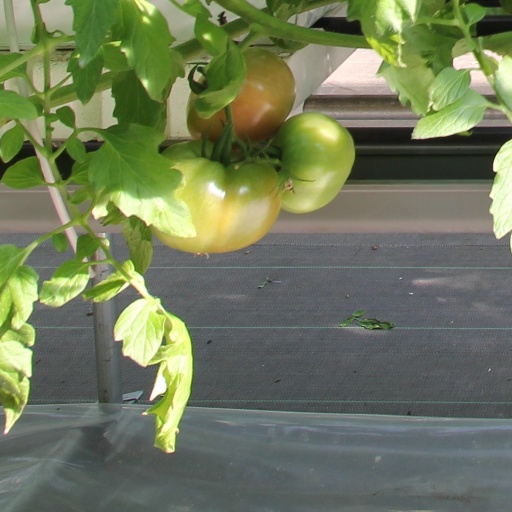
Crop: tomato